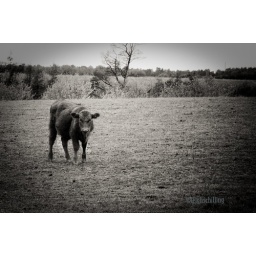
Just a cow in a field near Kryall Castle in Ballarat, Victoria.